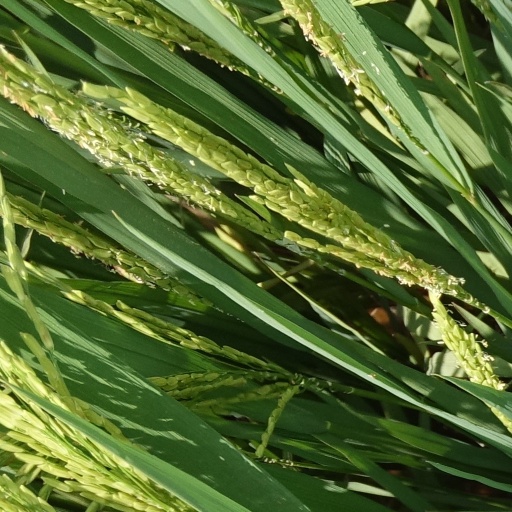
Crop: rice